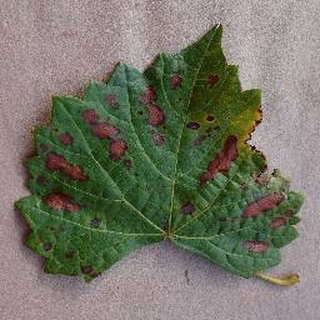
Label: grape_esca_black_measles